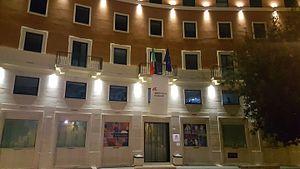
Adnkronos est une agence de presse italienne créée en 1963, par la fusion de Kronos et Agenzia Di Notizie.